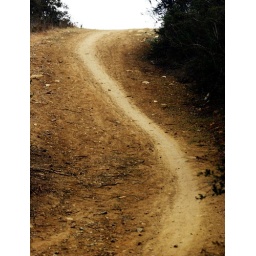
Little hill worn smooth by mountain bikes. Los Robles trail. Playing with our old 75-300mm telephoto lens.